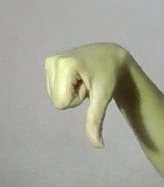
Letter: waw